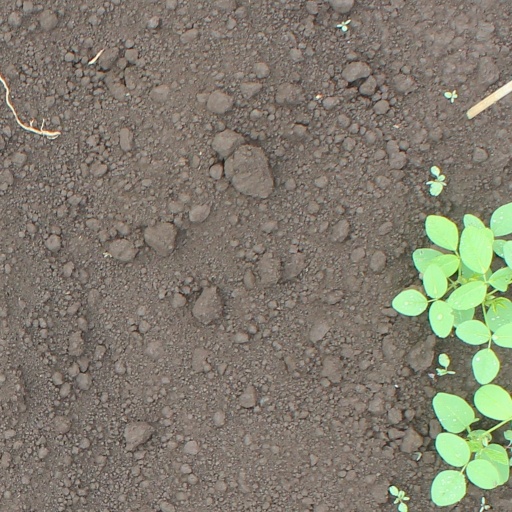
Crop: soybean